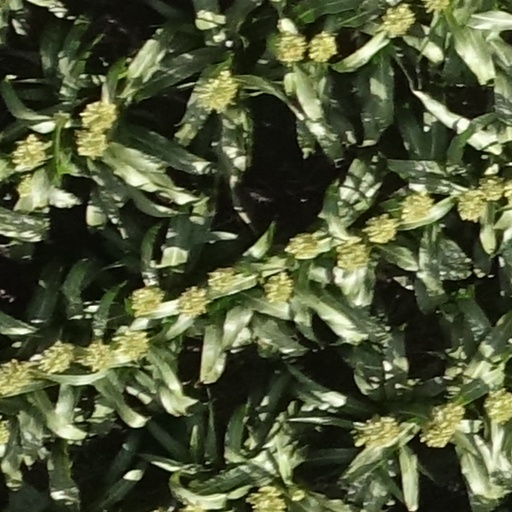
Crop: sorghum